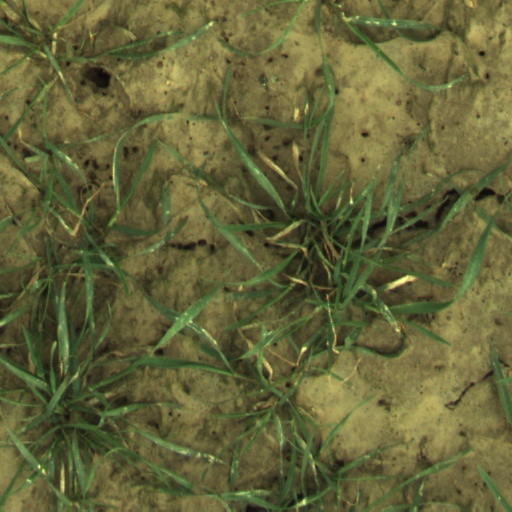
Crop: wheat